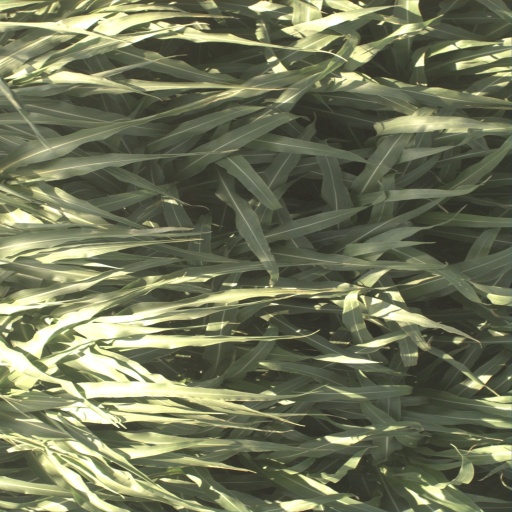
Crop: sorghum